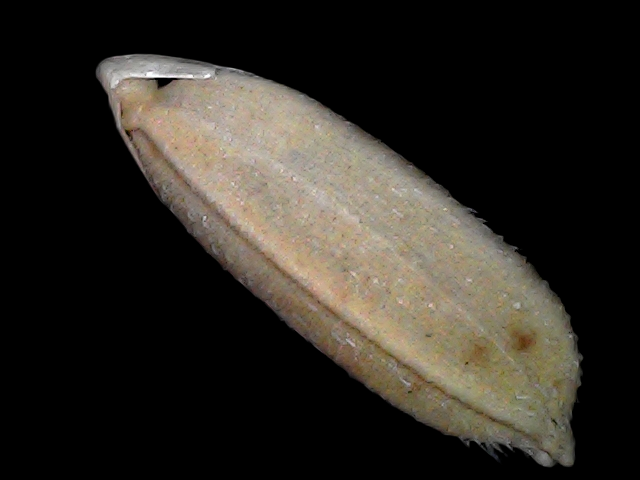
Rice variety: Br22